History of medicine

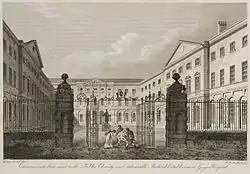
Guy's Hospital in 1820

At the University of Bologna the curriculum was revised and strengthened in 1560–1590. The representative professor was Julius Caesar Aranzi (Arantius) (1530–1589). He became Professor of Anatomy and Surgery at the University of Bologna in 1556, where he established anatomy as a major branch of medicine for the first time. Aranzi combined anatomy with a description of pathological processes, based largely on his own research, Galen, and the work of his contemporary Italians. Aranzi discovered the 'Nodules of Aranzio' in the semilunar valves of the heart and wrote the first description of the superior levator palpebral and the coracobrachialis muscles. His books (in Latin) covered surgical techniques for many conditions, including hydrocephalus, nasal polyp, goitre and tumours to phimosis, ascites, haemorrhoids, anal abscess and fistulae.